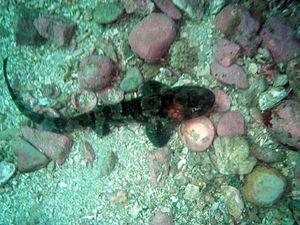
Haploblepharus pictus est un requin de la famille des Scyliorhinidae qui se rencontre dans l'Atlantique sud, des côtes de la Namibie jusqu'à celles de la région du Cap.